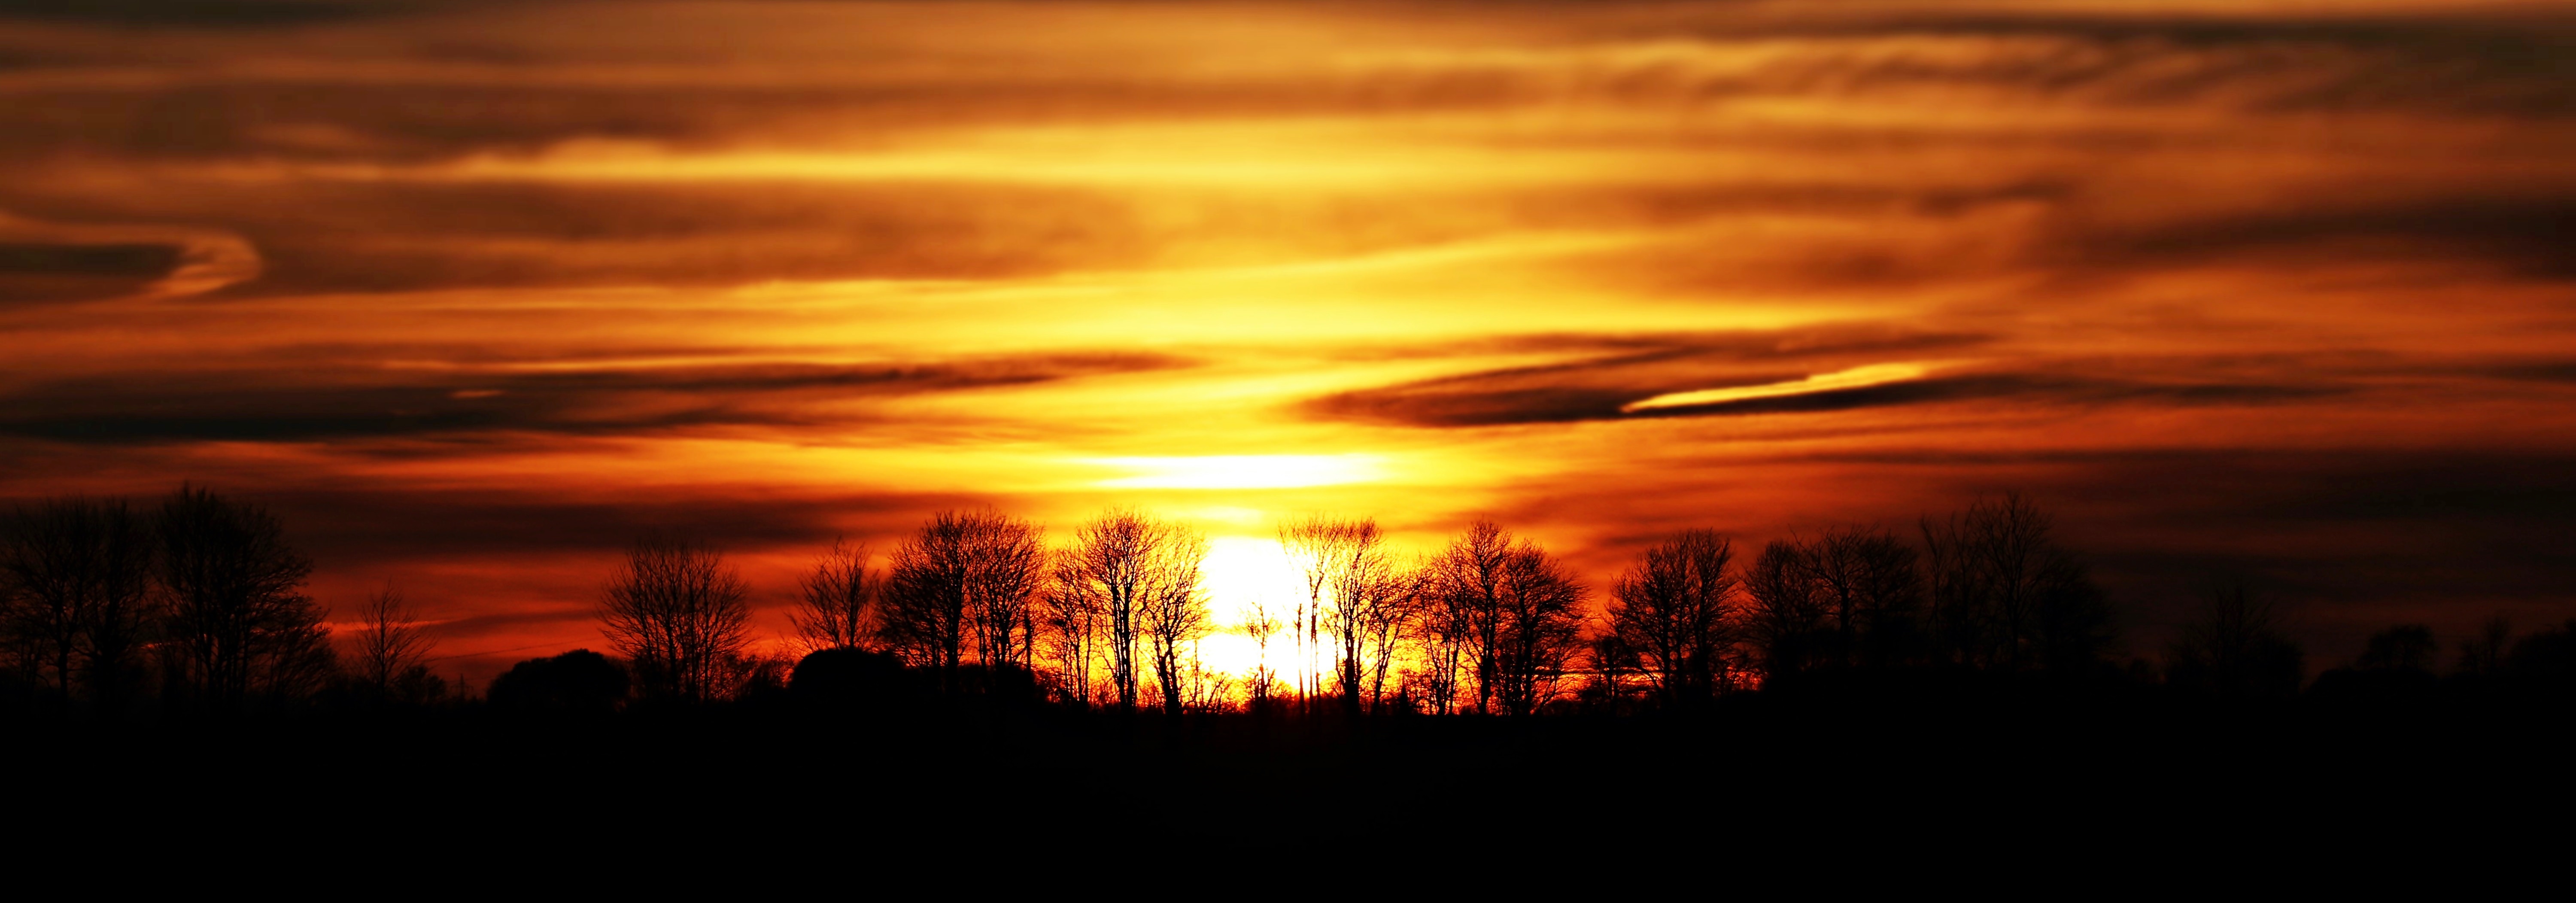
landscape, nature, horizon, winter, cloud, sky, sun, sunrise, sunset, sunlight, morning, dawn, atmosphere, panorama, dusk, evening, twilight, orange, red, romance, romantic, darkness, trees, clouds, still, mood, winter sun, abendstimmung, distant, atmospheric, afterglow, evening sky, setting sun, evening hours, red sky at morning